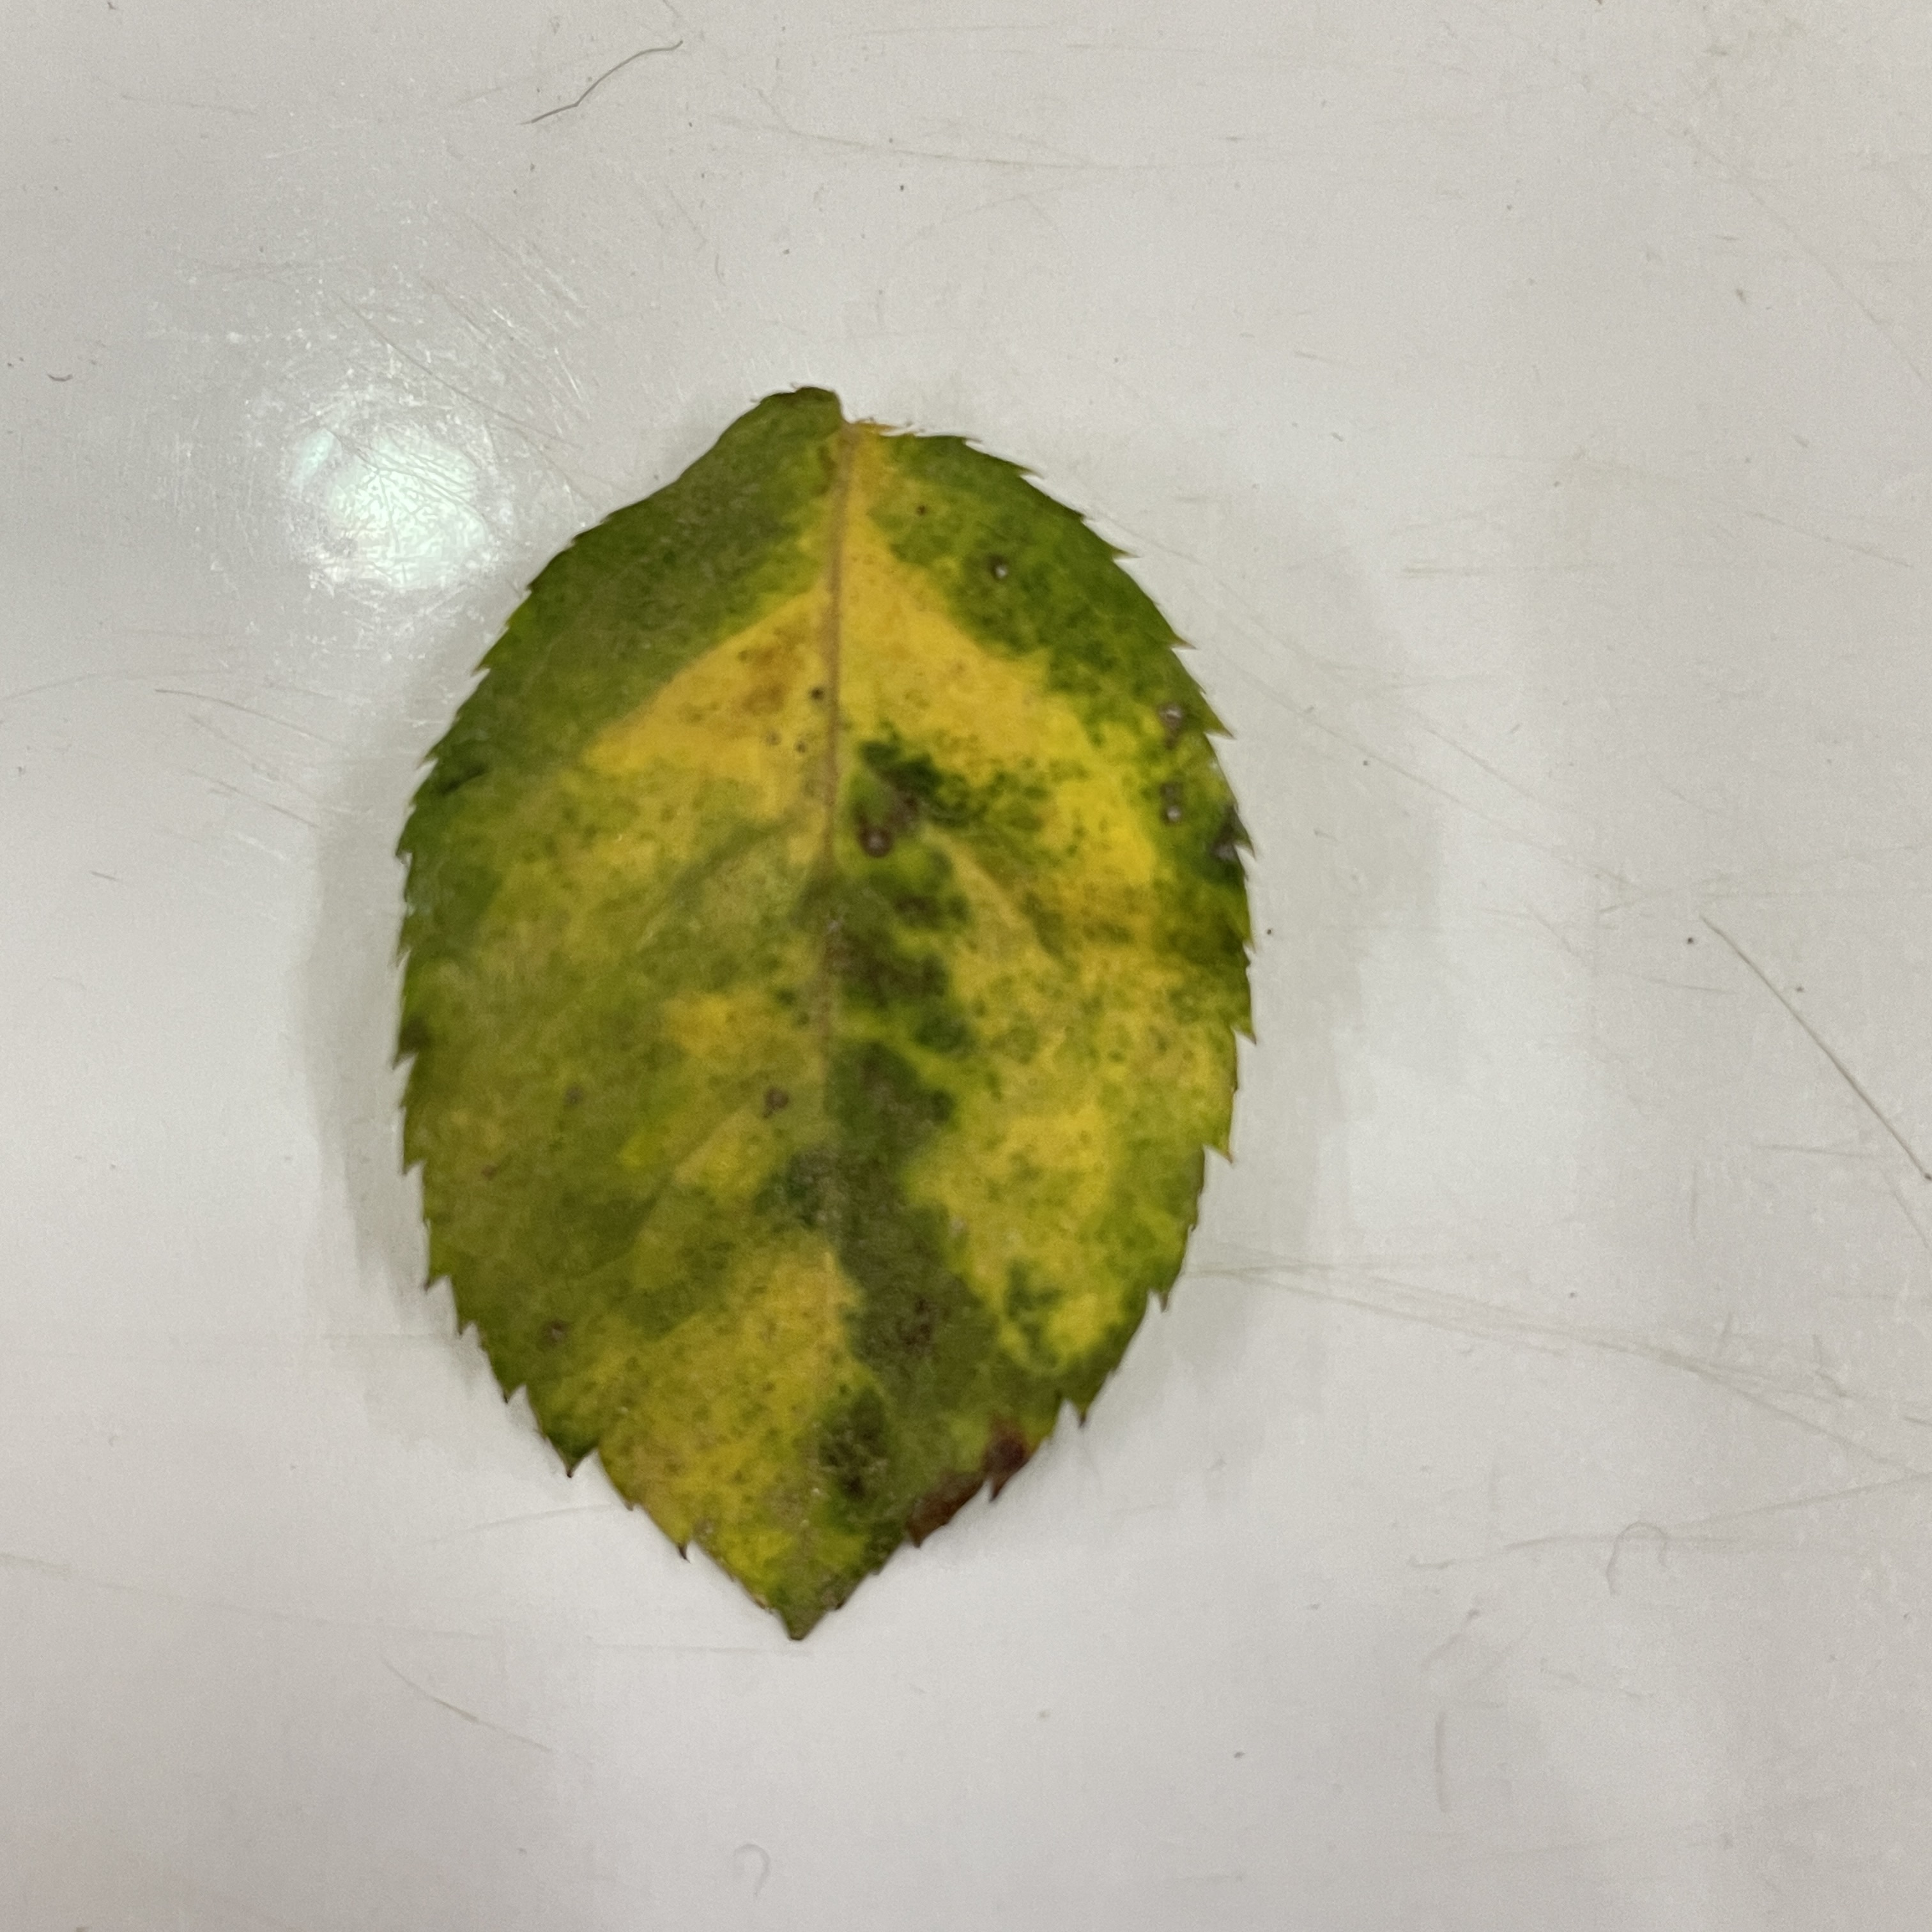
Label: Black Spot